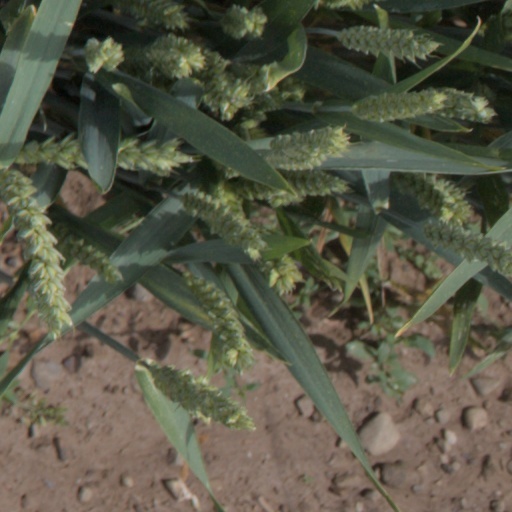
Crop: wheat